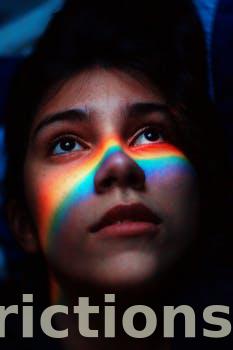
Label: Watermark